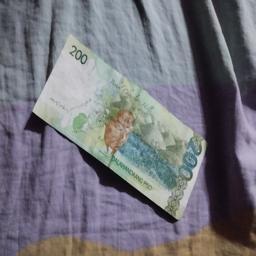
Label: 200_Back